Robbing the Cradle

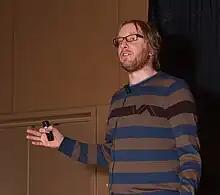
"Robbing the Cradle" was based on a theory of interactive horror design created by Randy Smith.

Smith's goal with "Robbing the Cradle" was to create the scariest level ever to appear in a game, which would "knock 'Return to the Cathedral' off the charts". Designer Jordan Thomas joined the "Deadly Shadows" team in November 2001, in part because of his interest in horror design. Smith worked with Thomas during the early planning of "Robbing the Cradle", which was referred to at Ion Storm as the "haunted house". Thomas explained that the key to their design was "dread", which he described as the feeling of being "seven steps from the unspeakable". Thomas drafted a level design based on this idea, while seeking to retain the stealth focus of other levels in "Deadly Shadows". He saw "Robbing the Cradle" both as a level and as a test of the possibilities of interactive horror design. Smith later noted that his own biggest contributions were the level's beats: he designed ways for players' boundaries to be regularly violated, such as by forcing them to explore threatening areas. Thomas spent a large portion of his off-hours working on the level, and Smith stated that Thomas was responsible for "all of the implementation" of the level's theories.